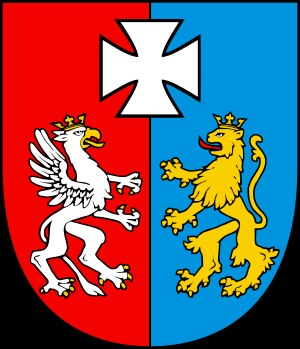
Województwo podkarpackie
Voivodskabet Nedrekarpaters våbenskjold
Województwo podkarpackie er en administrativ del af det sydøstlige Polen, et af de 16 voivodskaber, der blev skabt, efter den administrative reform i 1999. Voivodskabets hovedstad er Rzeszów. Voivodskabet Nedrekarpater har et areal på 17.844 km² og 2.101.732 indbyggere, befolkningstætheden er på 117.8 personer pr km².